Eliphalet Trask

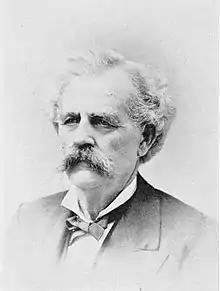

Eliphalet Trask (January 8, 1806 – December 9, 1890) was an American politician who served as the third mayor of Springfield, Massachusetts, and as the 23rd lieutenant governor of Massachusetts from 1858 to 1861. In 1855 Trask was elected the Mayor of Springfield, Massachusetts, on the Know Nothing party ticket.